MA (journal)

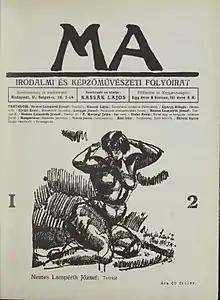
Cover illustration József Nemes-Lampérth

Ma was a Hungarian magazine connected with the Magyar Aktivizmus (Hungarian Activism) artistic group whose title not only reflects their initials but also means "today". It was founded in 1916 in Budapest by Lajos Kassák, who continued to publish it in exile in Vienna until 1925.